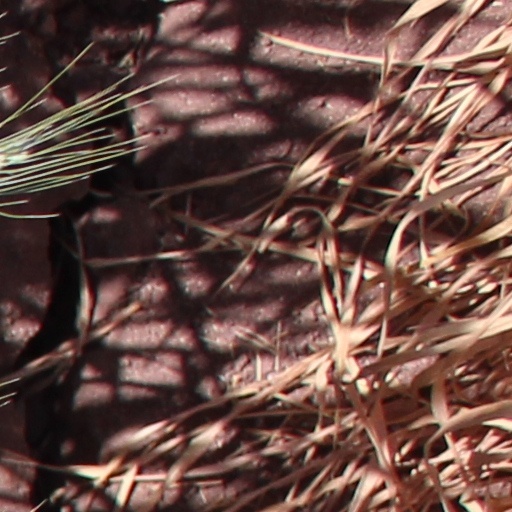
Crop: wheat